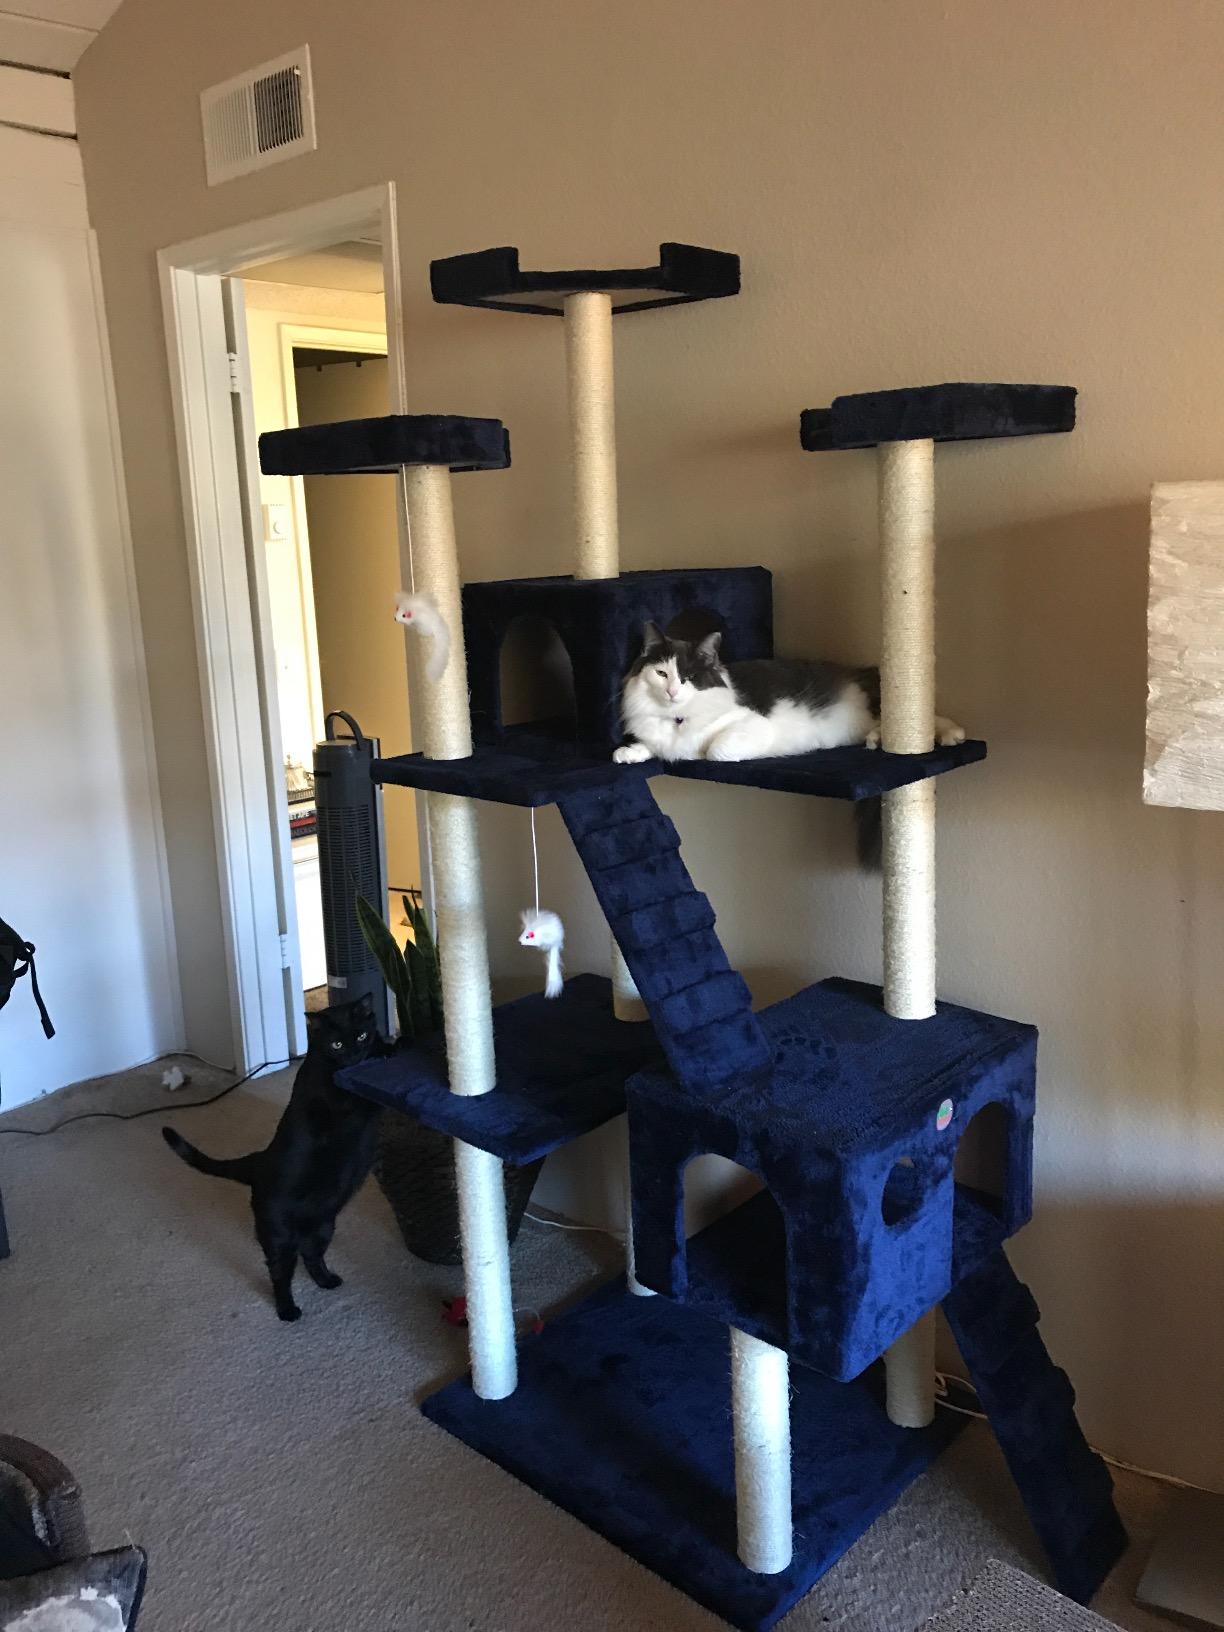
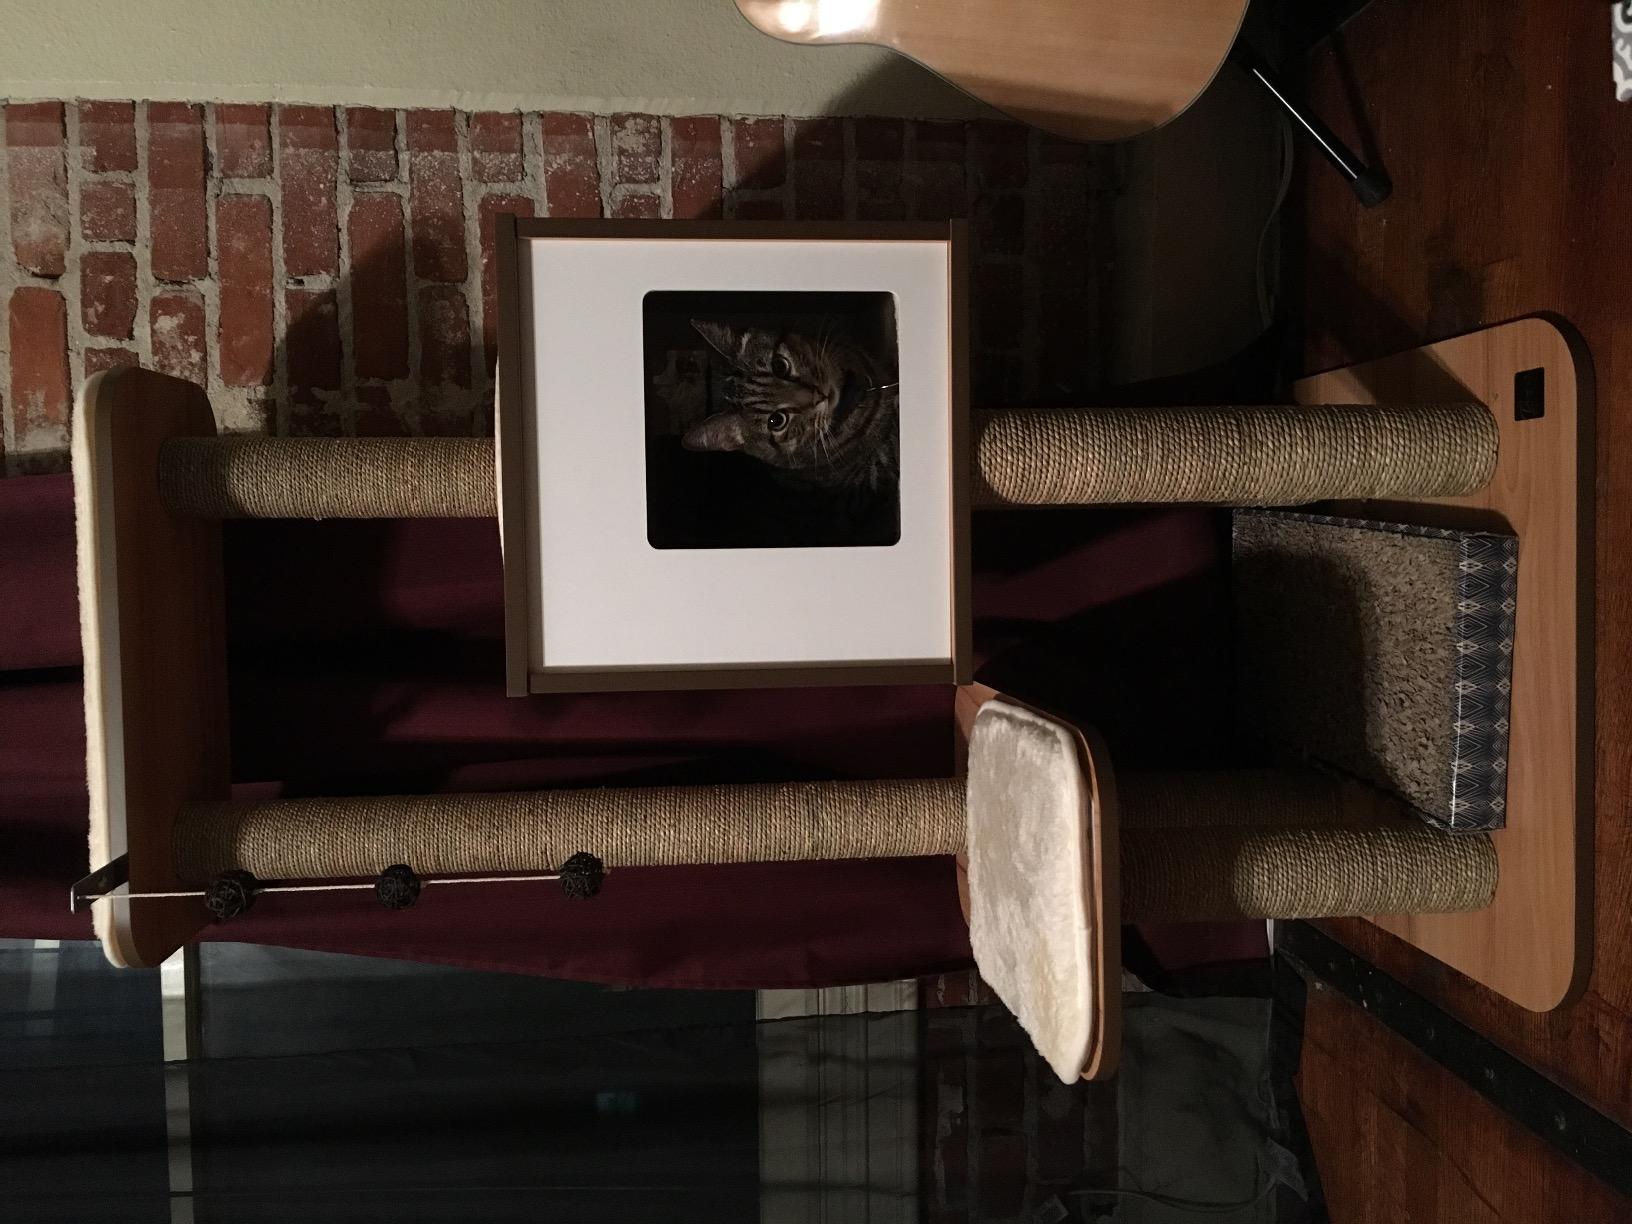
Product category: items_cat tree
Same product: no